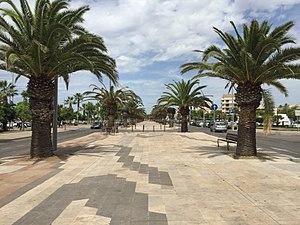
Image de Sardaigne, juillet-août 2015.